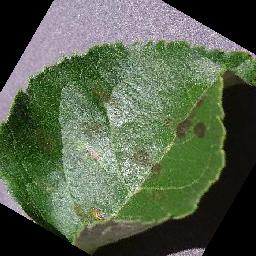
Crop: apple
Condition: scab